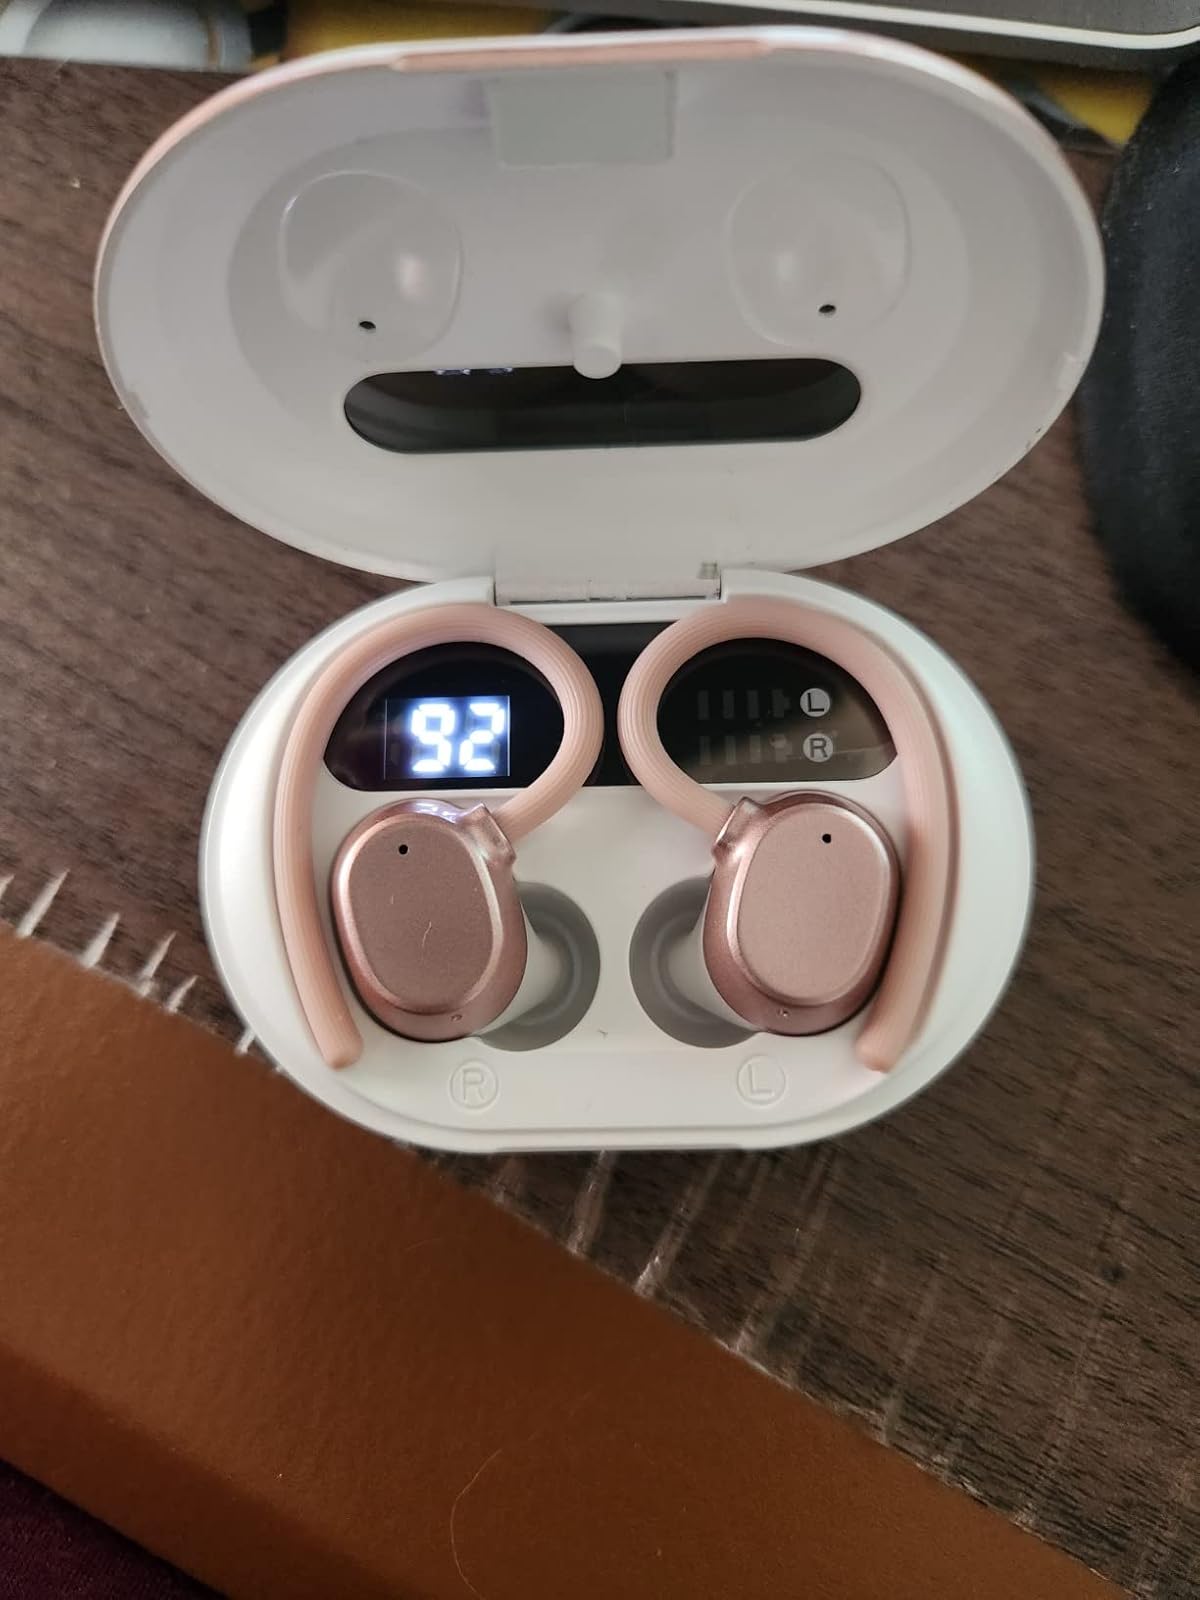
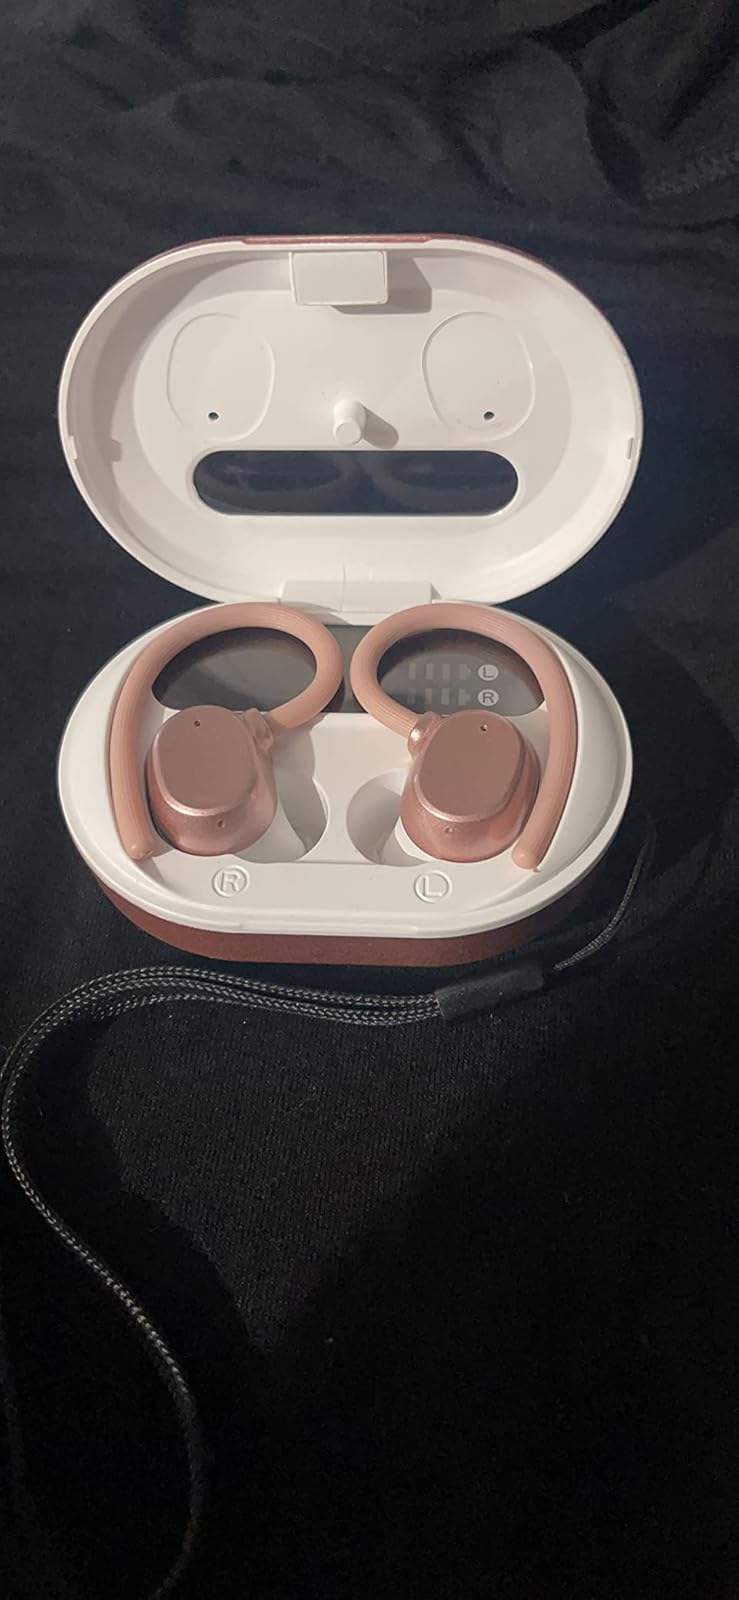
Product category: earbuds
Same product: yes